Nocturnes, Op. 9 (Chopin)

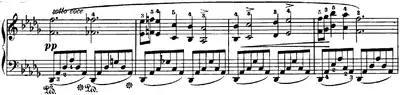
The second theme

One of the better known nocturnes, this piece has a rhythmic freedom that came to characterize Chopin's later work. The left hand has an unbroken sequence of eighth notes in simple arpeggios throughout the entire piece, while the right hand moves with freedom, occasionally in patterns of seven, eleven, twenty, and twenty-two in the form of polyrhythms. The piece is 85 measures long and in meter. It is written in ternary form; after the primary theme, the secondary theme starts in measure 19, followed by a modified version of the primary theme in measure 70.